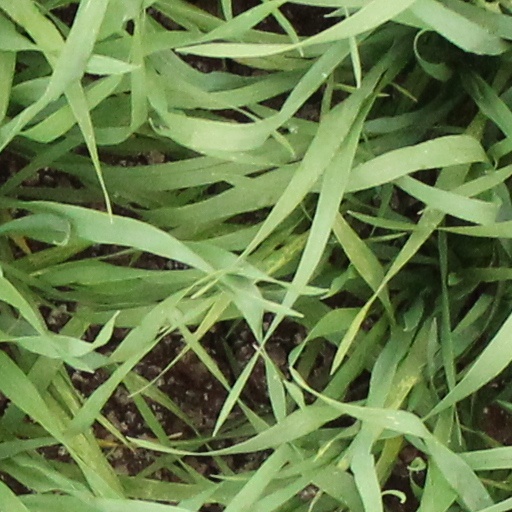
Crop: wheat